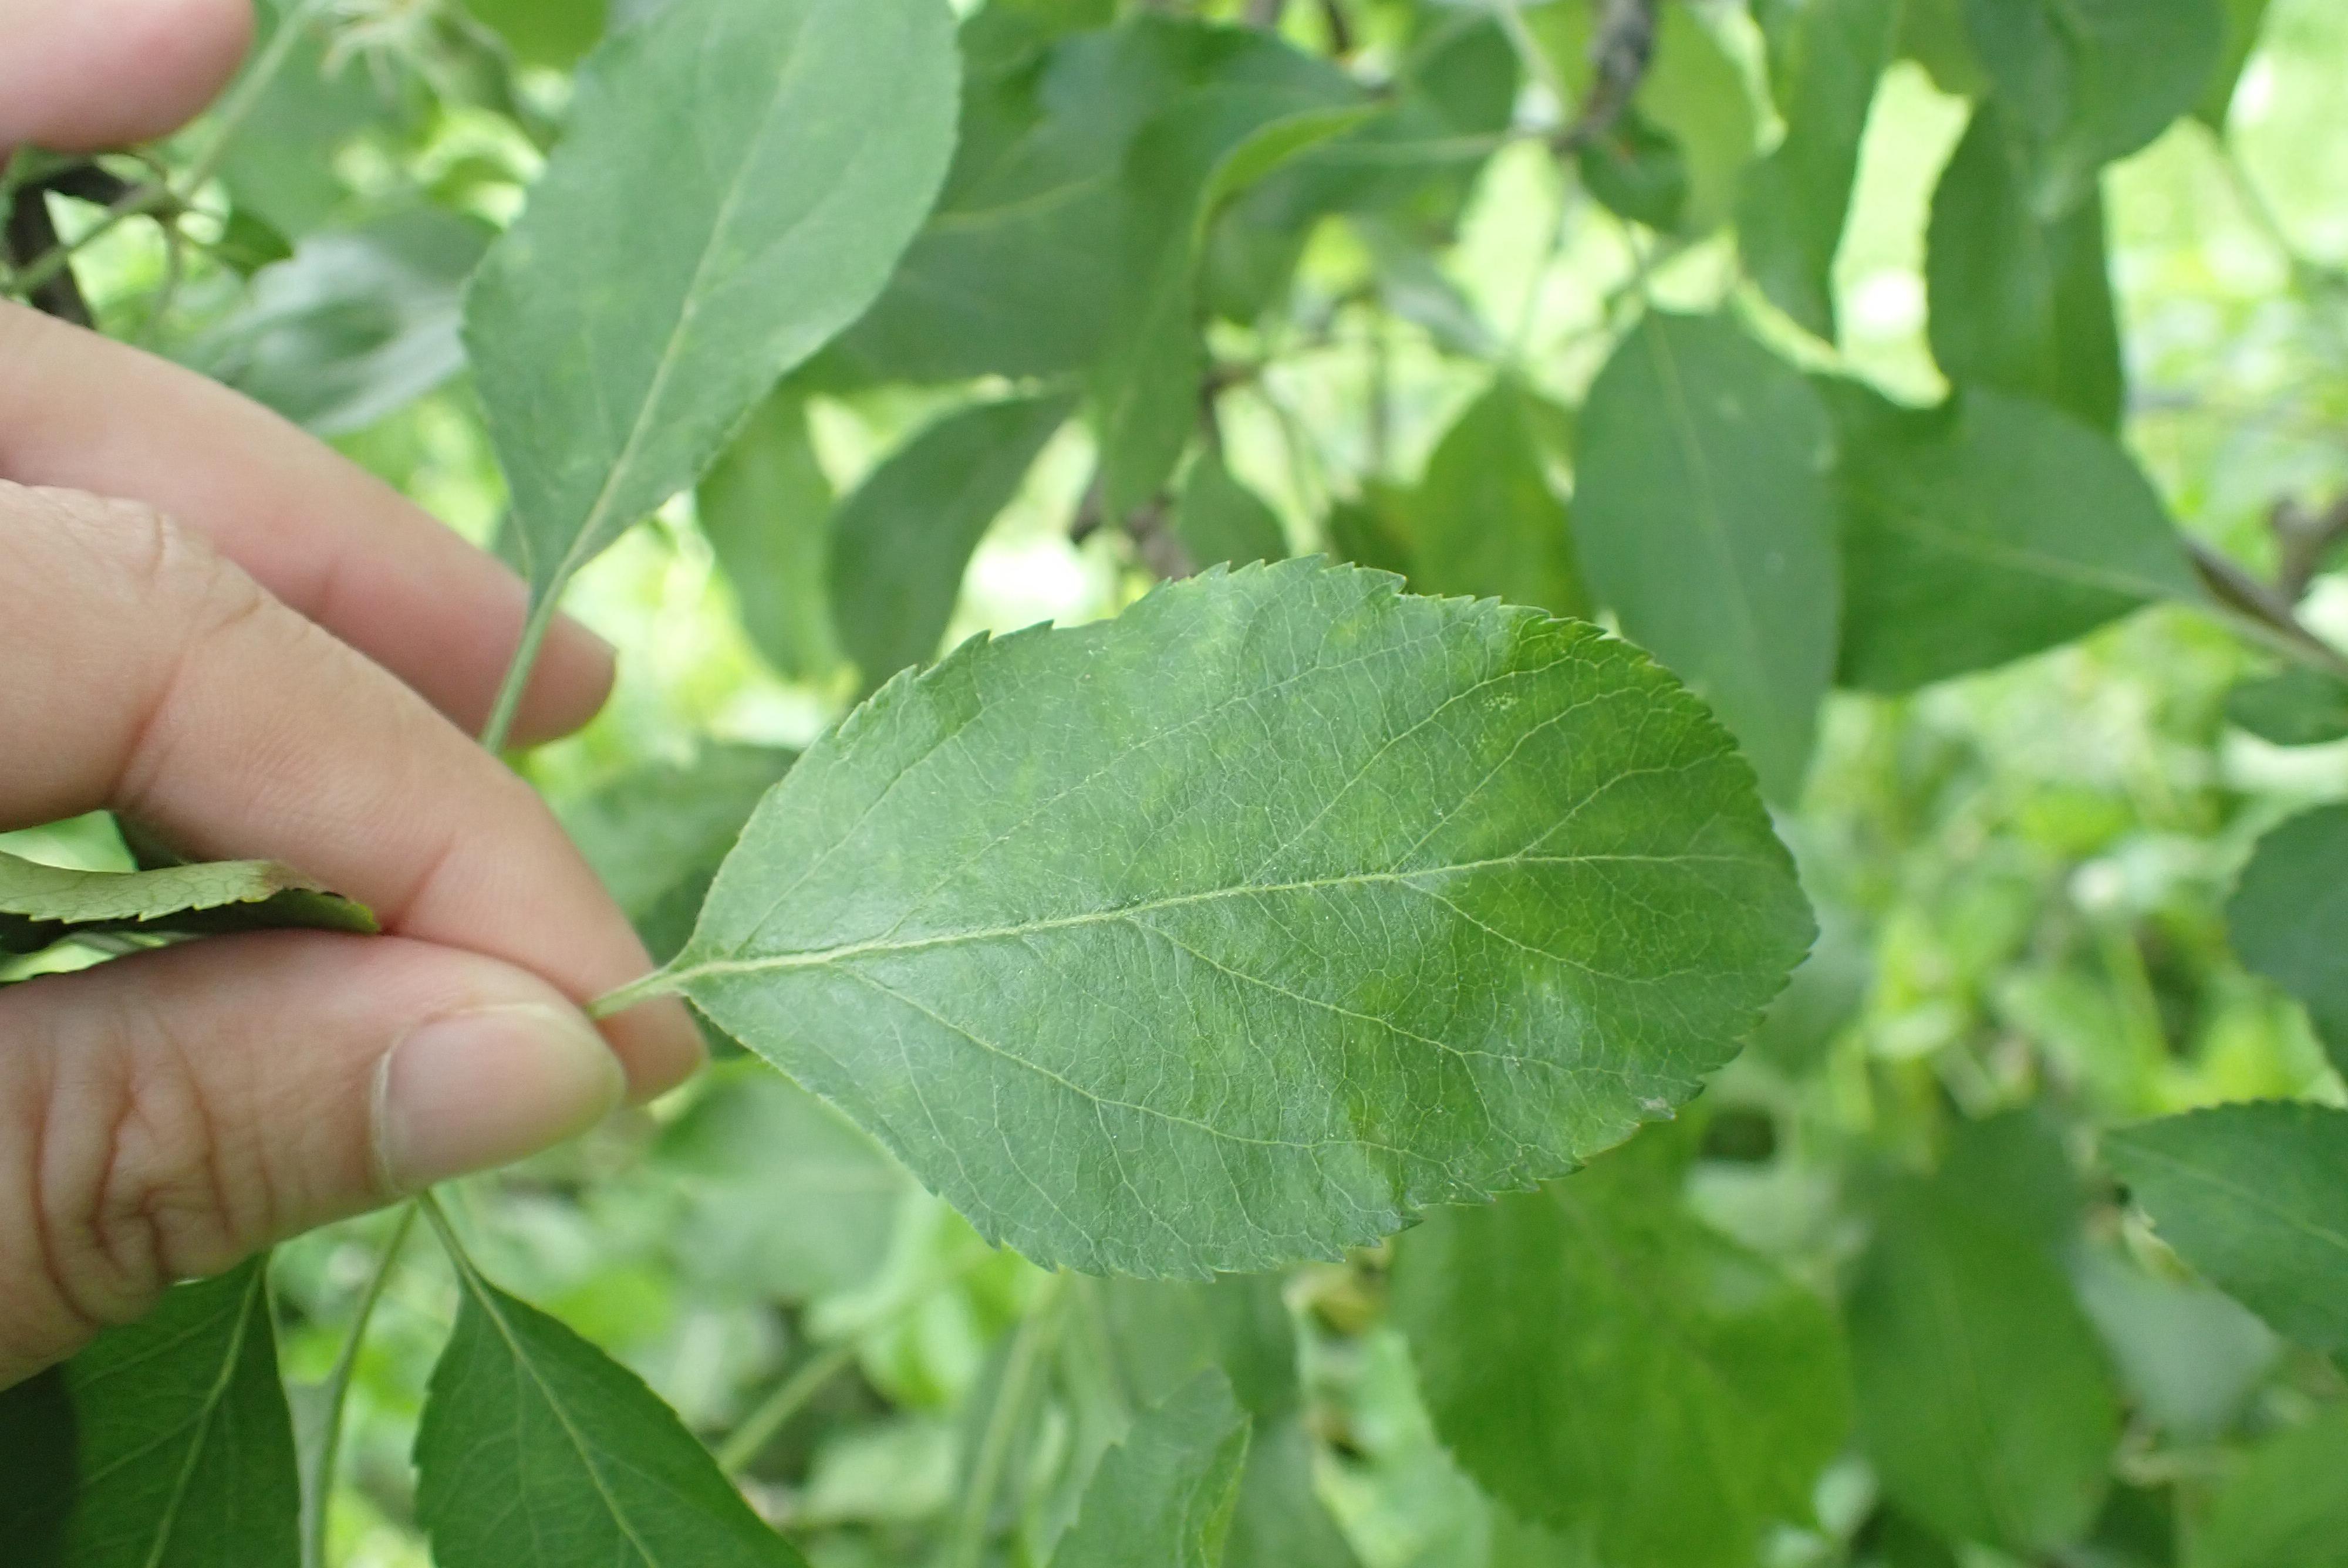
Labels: scab